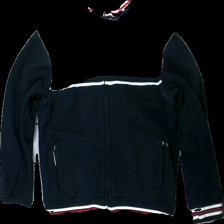
View: front
Type: Cardigan
Category: Children
Brand: Not in the list
Brand text on label: across
Colors: Black, White, Red
Material: 63% cotton 37% polyester
Pattern: Logo print
Cut: Regular
Size: 134
Season: All
Damage location: middle center
Damage 2 location: middle right
Price range: <50
Recommended usage: Export
Description: kofta med dragkedja och logga fram, nopprig